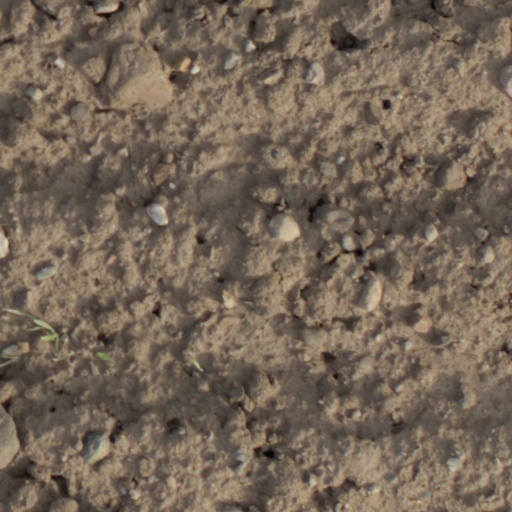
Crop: wheat